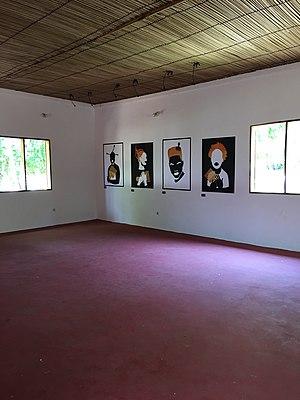
Exposition photo de l'artiste Mounia Youssef à la villa Karo de Grand-Popo
Mounia Youssef est une artiste visuelle, photographe et graphic designer d'origine libano togolaise, née le 14 octobre 1988 à Lomé et résidant au Bénin.